A Choice Not an Echo

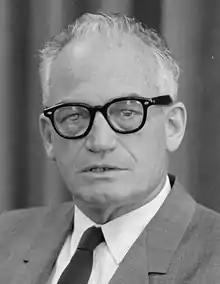

Phyllis Schlafly's "A Choice Not an Echo" was a key factor in Barry Goldwater's securing of the 1964 Republican nomination. In preceding months, Goldwater was close to winning the nomination, but needed to win a major primary in order to do so. The California primary, therefore, was key if Goldwater were to win the Republican nomination. The liberal New York governor Nelson Rockefeller opposed Goldwater in the California primary, which was a very close race. Conservative lobbyists and volunteers traveled to various precincts and handed out copies of "A Choice Not an Echo". Schlafly's book was evidently very influential: later studies showed that Goldwater had secured narrow victories in many of these precincts. Goldwater won the California primary, and got the Republican presidential nomination.